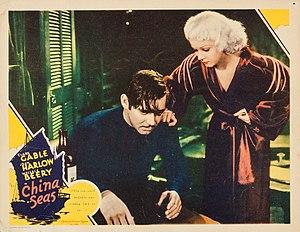
La Malle de Singapour est un film américain réalisé par Tay Garnett, sorti en 1935.